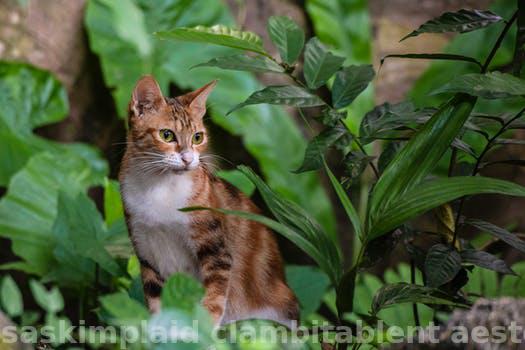
Label: Watermark